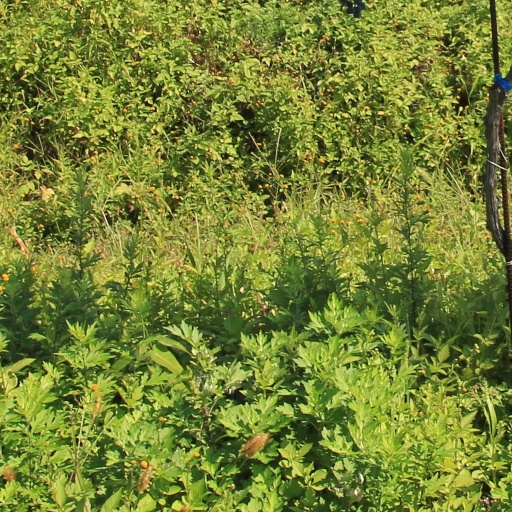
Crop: grape